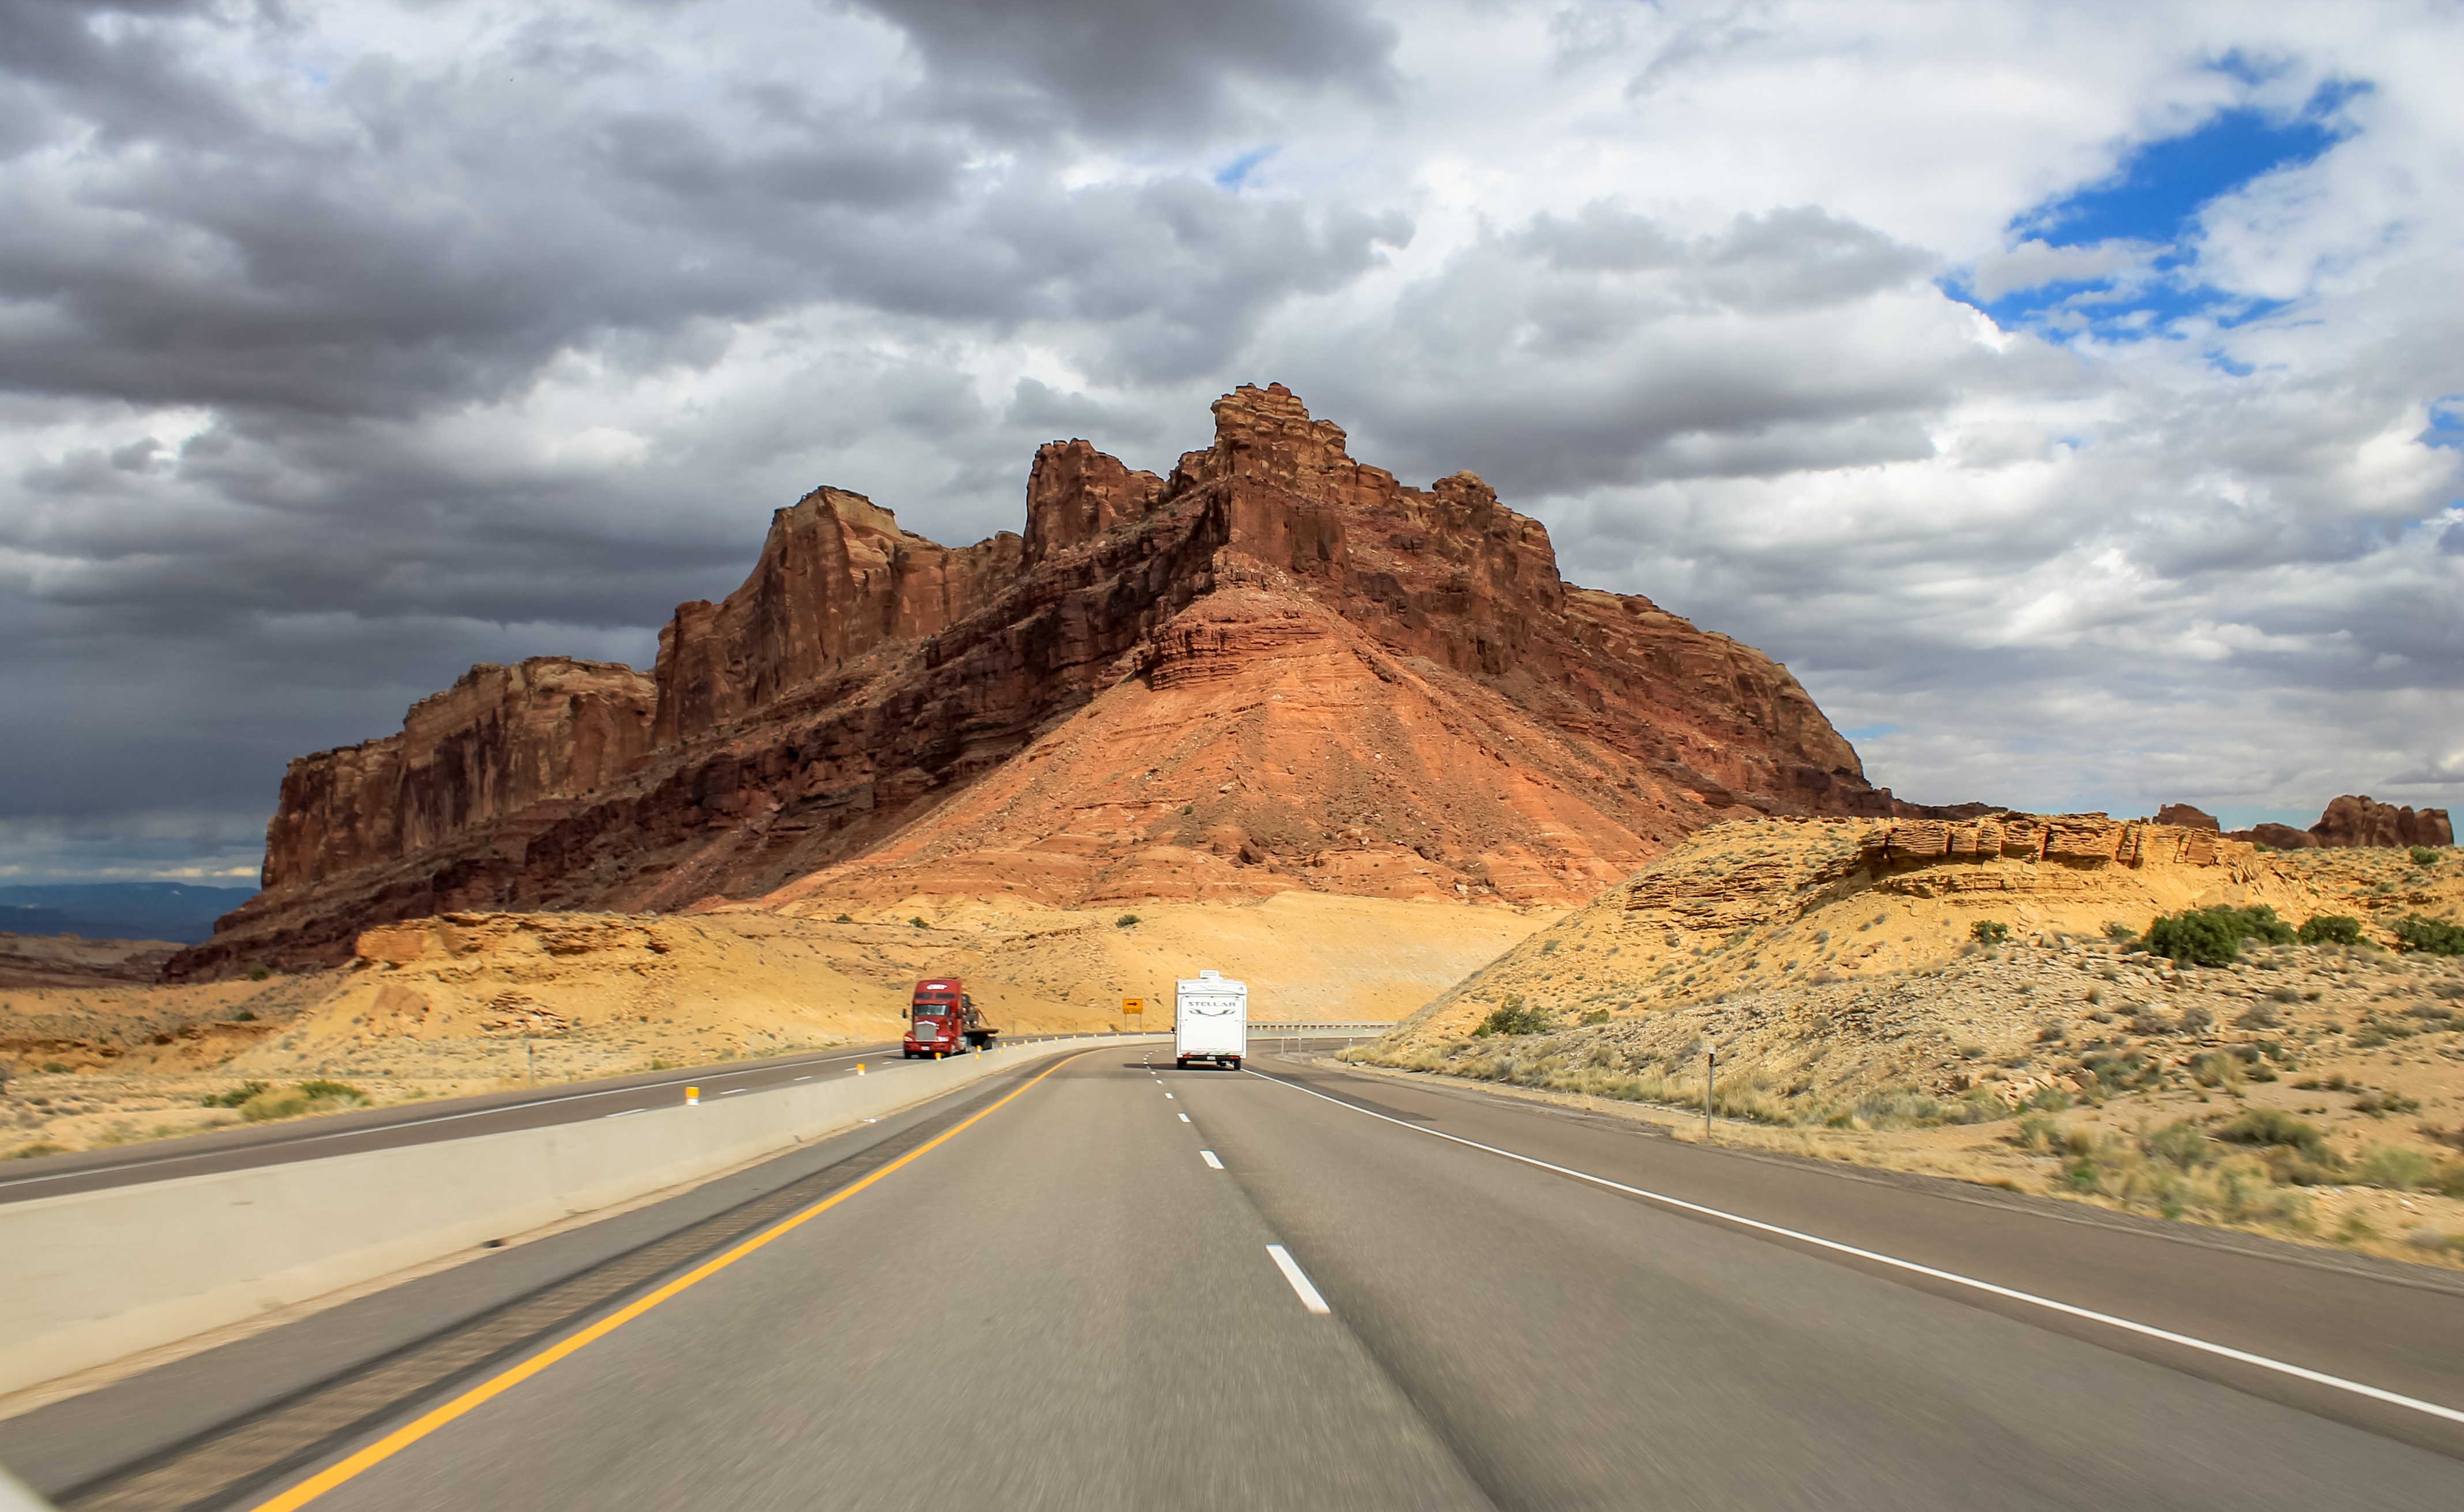
landscape, nature, rock, mountain, light, glowing, road, hiking, hill, desert, highway, sandstone, valley, staircase, travel, recreation, formation, remote, wild, red, color, park, usa, america, canyon, colorful, tourism, erosion, road trip, outdoors, national, west, inside, grand, geology, infrastructure, utah, badlands, bright, plateau, western, famous, geological, shape, southwest, wadi, rainwater, phenomenon, escalante, natural environment, aeolian landform, mountainous landforms, nonbuilding structure